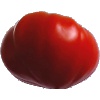
Label: Tomato 3